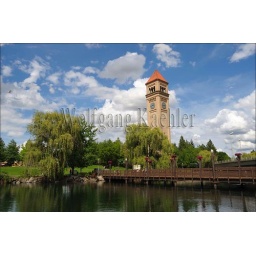
Usa, washington state, spokane, riverfront park with clock tower in background